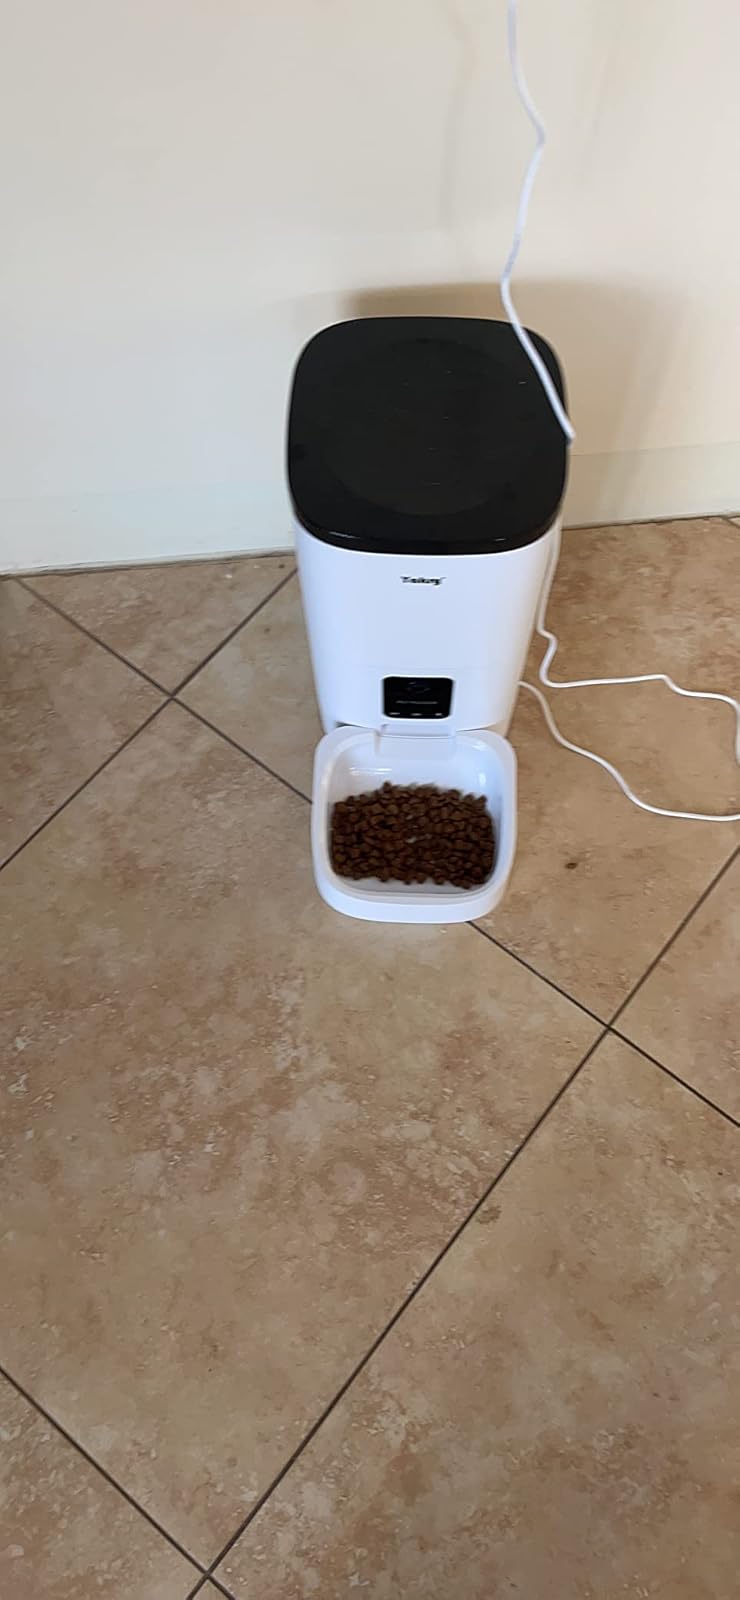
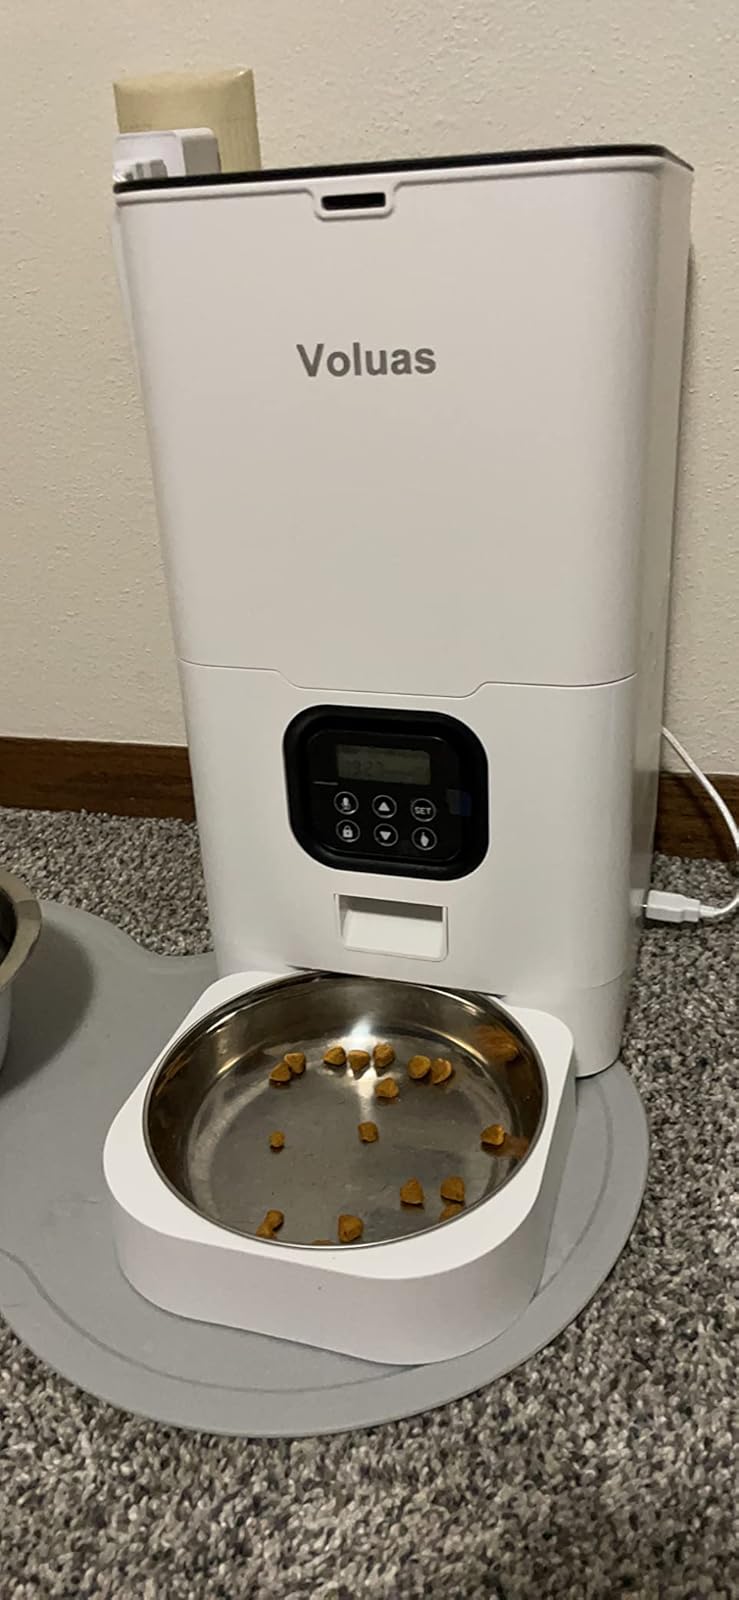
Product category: items_feeder
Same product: no